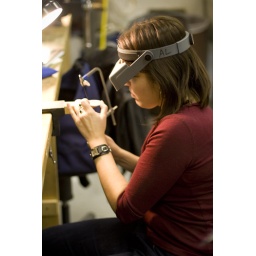
A girl in my class sawing a piece of silver